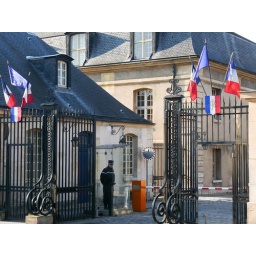
Armed guard in a glass box at the gates to Napoleon's Tomb